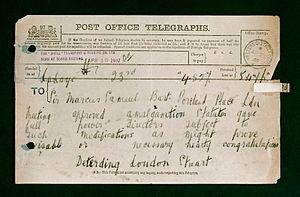
Le General Post Office est officiellement établi en Angleterre en 1660 par Charles II d'Angleterre et se développe par la suite pour intégrer le système postal de l'État et les diverses formes de télécommunications. Des entreprises similaires sont créées dans l'ensemble des colonies de l'empire britannique. En 1969, le GPO disparaît au profit du Post Office. En 1981, l'entreprise est divisée entre le Post Office et British Telecommunications.